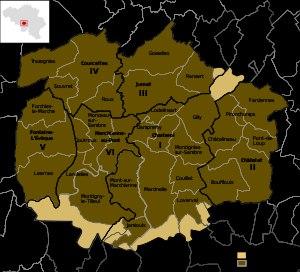
Le Grand Charleroi est, de septembre 1942 à septembre 1944, une entité regroupant 31 communes du Pays Noir créée pour répondre aux visions administratives des autorités allemandes d'occupation en Belgique lors de la Seconde Guerre mondiale.